List of Valvrave the Liberator characters

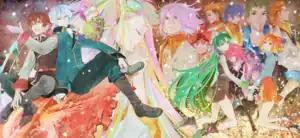
Some of the characters of the "Valvrave the Liberator" series. Clockwise from left: Haruto Tokishima, L-elf, Lieselotte W. Dorssia, A-drei, Q-vier, H-neun, X-eins, Kyūma Inuzuka, Raizo Yamada, Shoko Sashinami, Marie Nobi, Akira Renbokoji, and Saki Rukino.

Sunrise's anime series "Valvrave the Liberator" features several fictional characters designed by manga artist Katsura Hoshino. Set in the futuristic 71st Year of the True Calendar, the series follows Haruto Tokishima a high school student from the faction of JIOR who pilots an advanced mecha known as Valvrave 01 to defeat the hostile Dorssian forces invading his home. In order to defend themselves from the enemies who wish the Valvrave, Haruto's childhood friend Shoko Sashinami convinces her school mates to become an independent nation, the New JIOR. Across the fights against the Dorssia forces, Haruto gains new allies including the Dorssia agent L-elf who wishes to bring a revolution to his country, former idol Saki Rukino who becomes the Valvrave 04 pilot, school mates Kyūma Inuzuka and Raizo Yamada who wish to avenge their comrades using the Valvraves as well as the isolated girl Akira Renbokoji who becomes the final Valvrave pilot to protect Shoko.